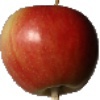
Label: Apple Red 2